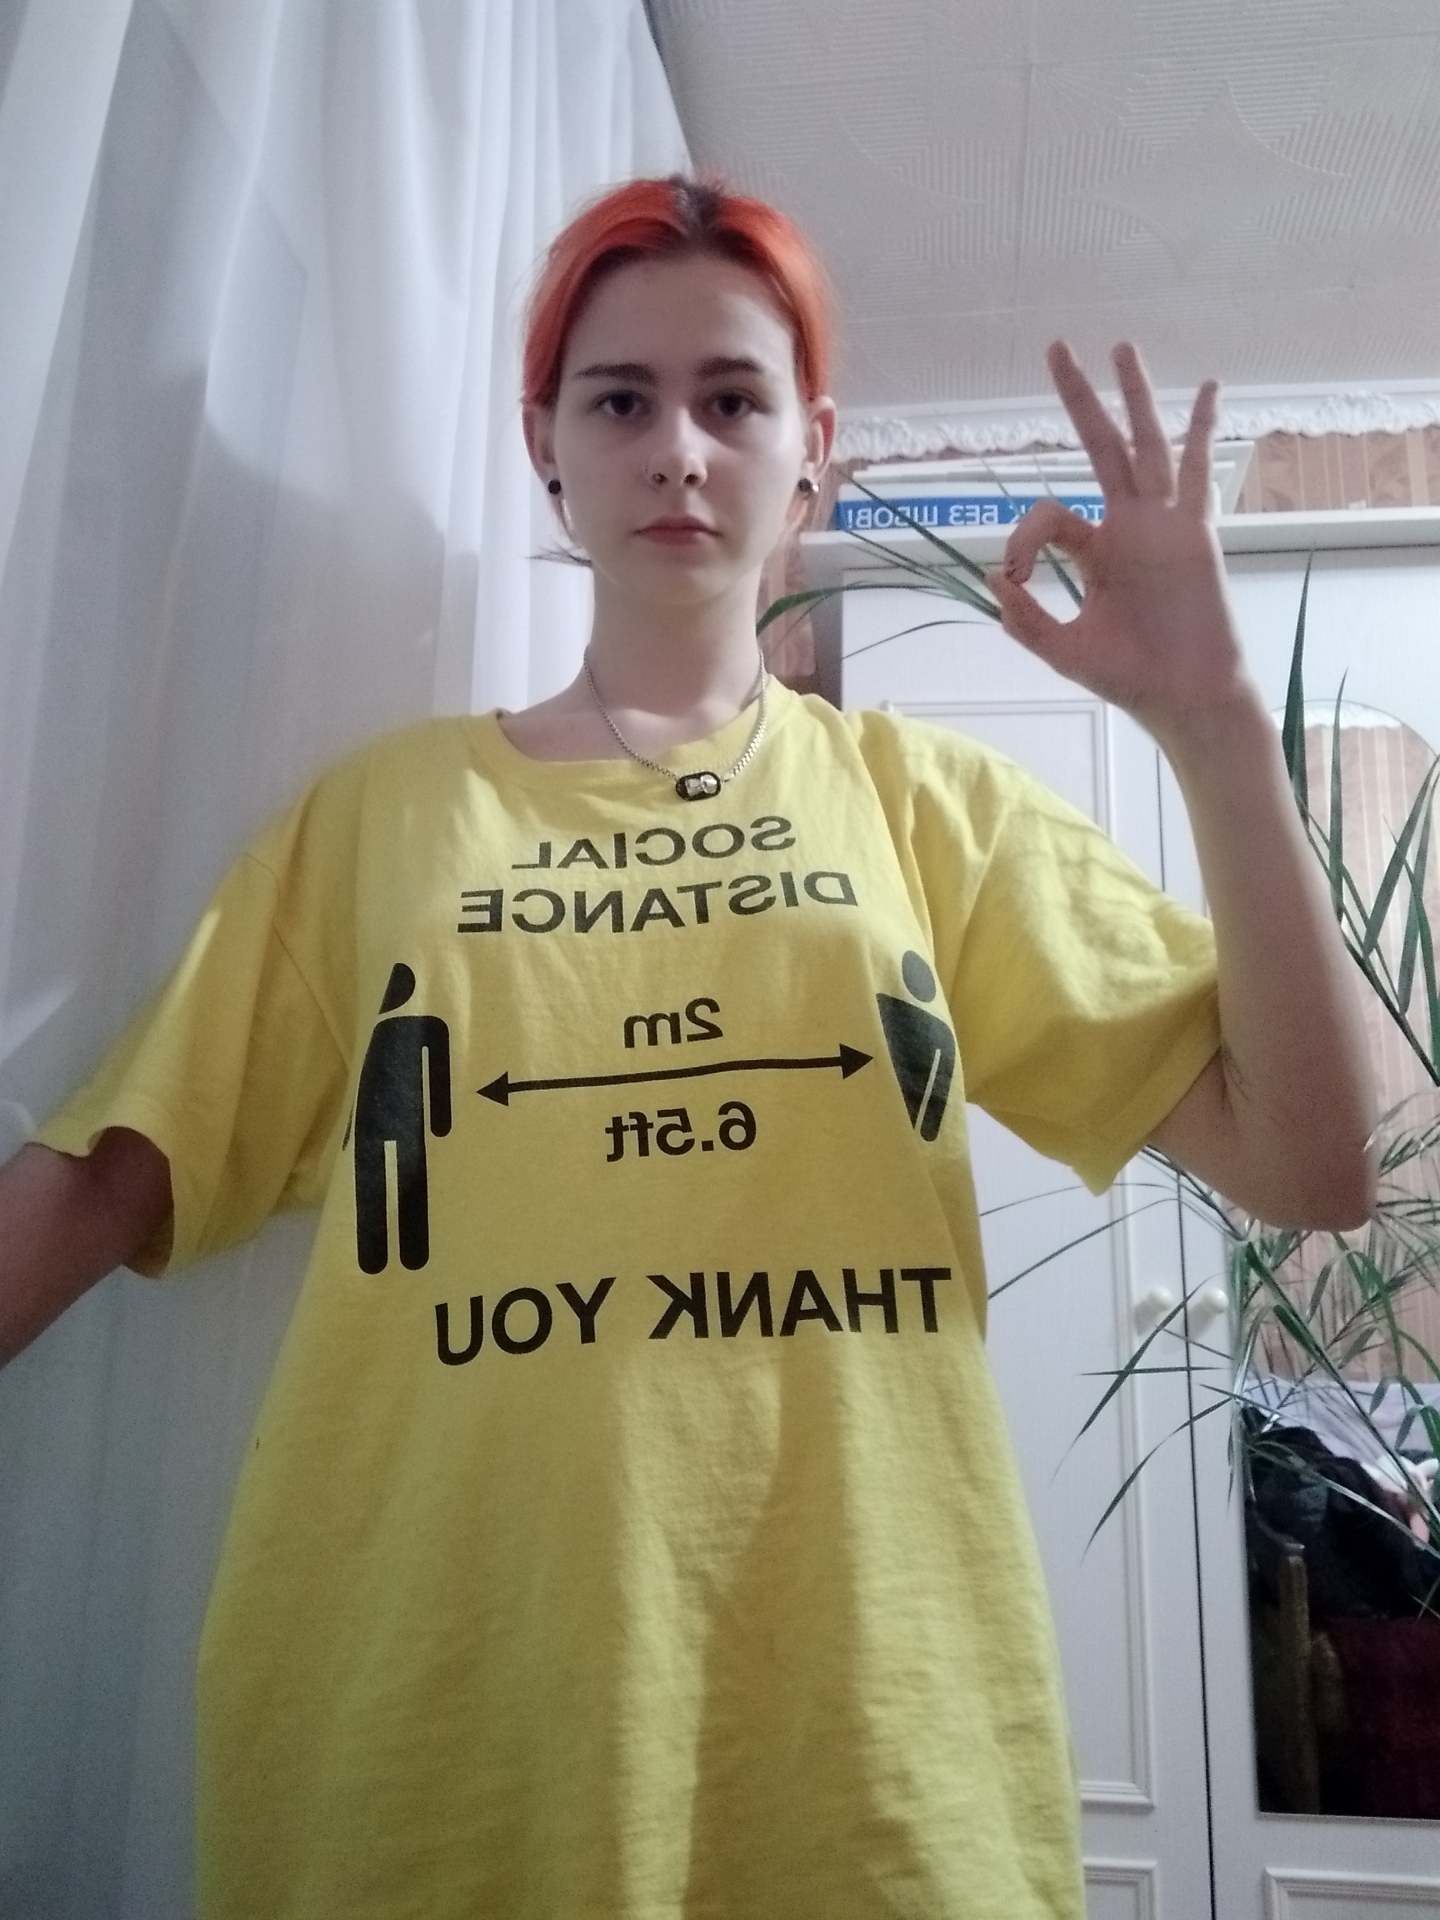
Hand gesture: ok